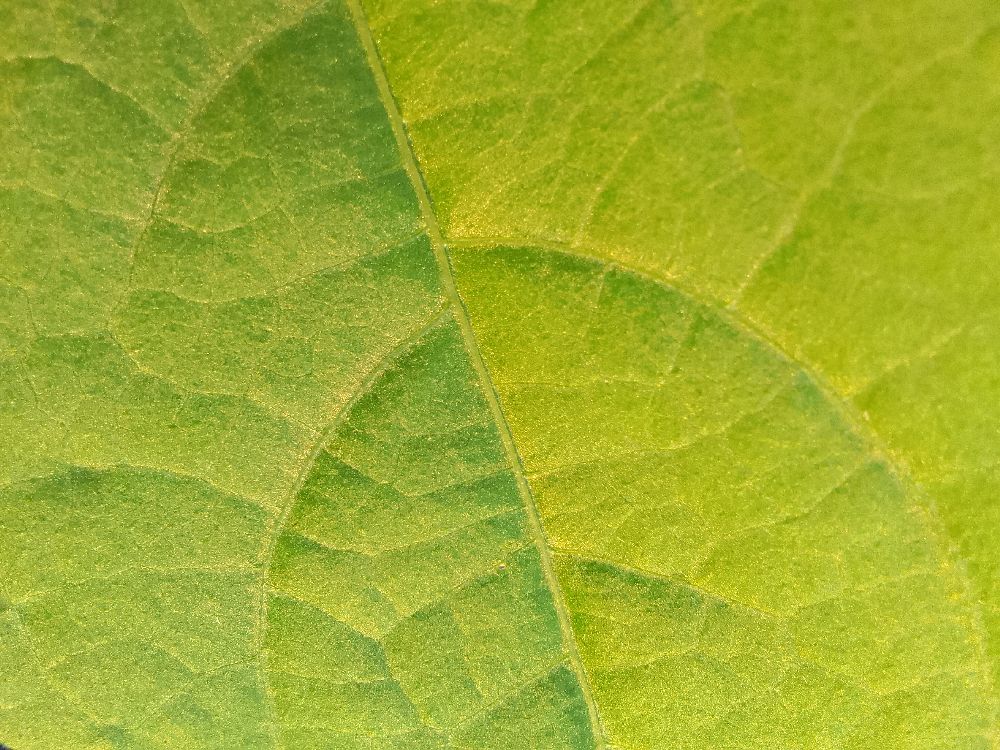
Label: healthy